AC Cobra

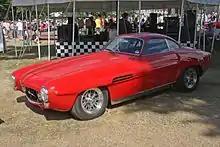
1965 Willment/Ghia Coupé (CSX3055)

In an effort to improve top speed along the legendary Mulsanne Straight at the 24 Hours of Le Mans race, a number of enclosed, coupé variations were constructed using the leafspring chassis and running gear of the AC/Shelby Cobra Mark II. The most famous and numerous of these were the official works Shelby Daytona Cobra Coupés. Six were constructed, each being subtly different from the rest.